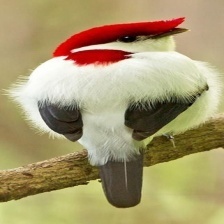
Species: ARARIPE MANAKIN
Scientific name: ANTILOPHIA BOKERMANNI